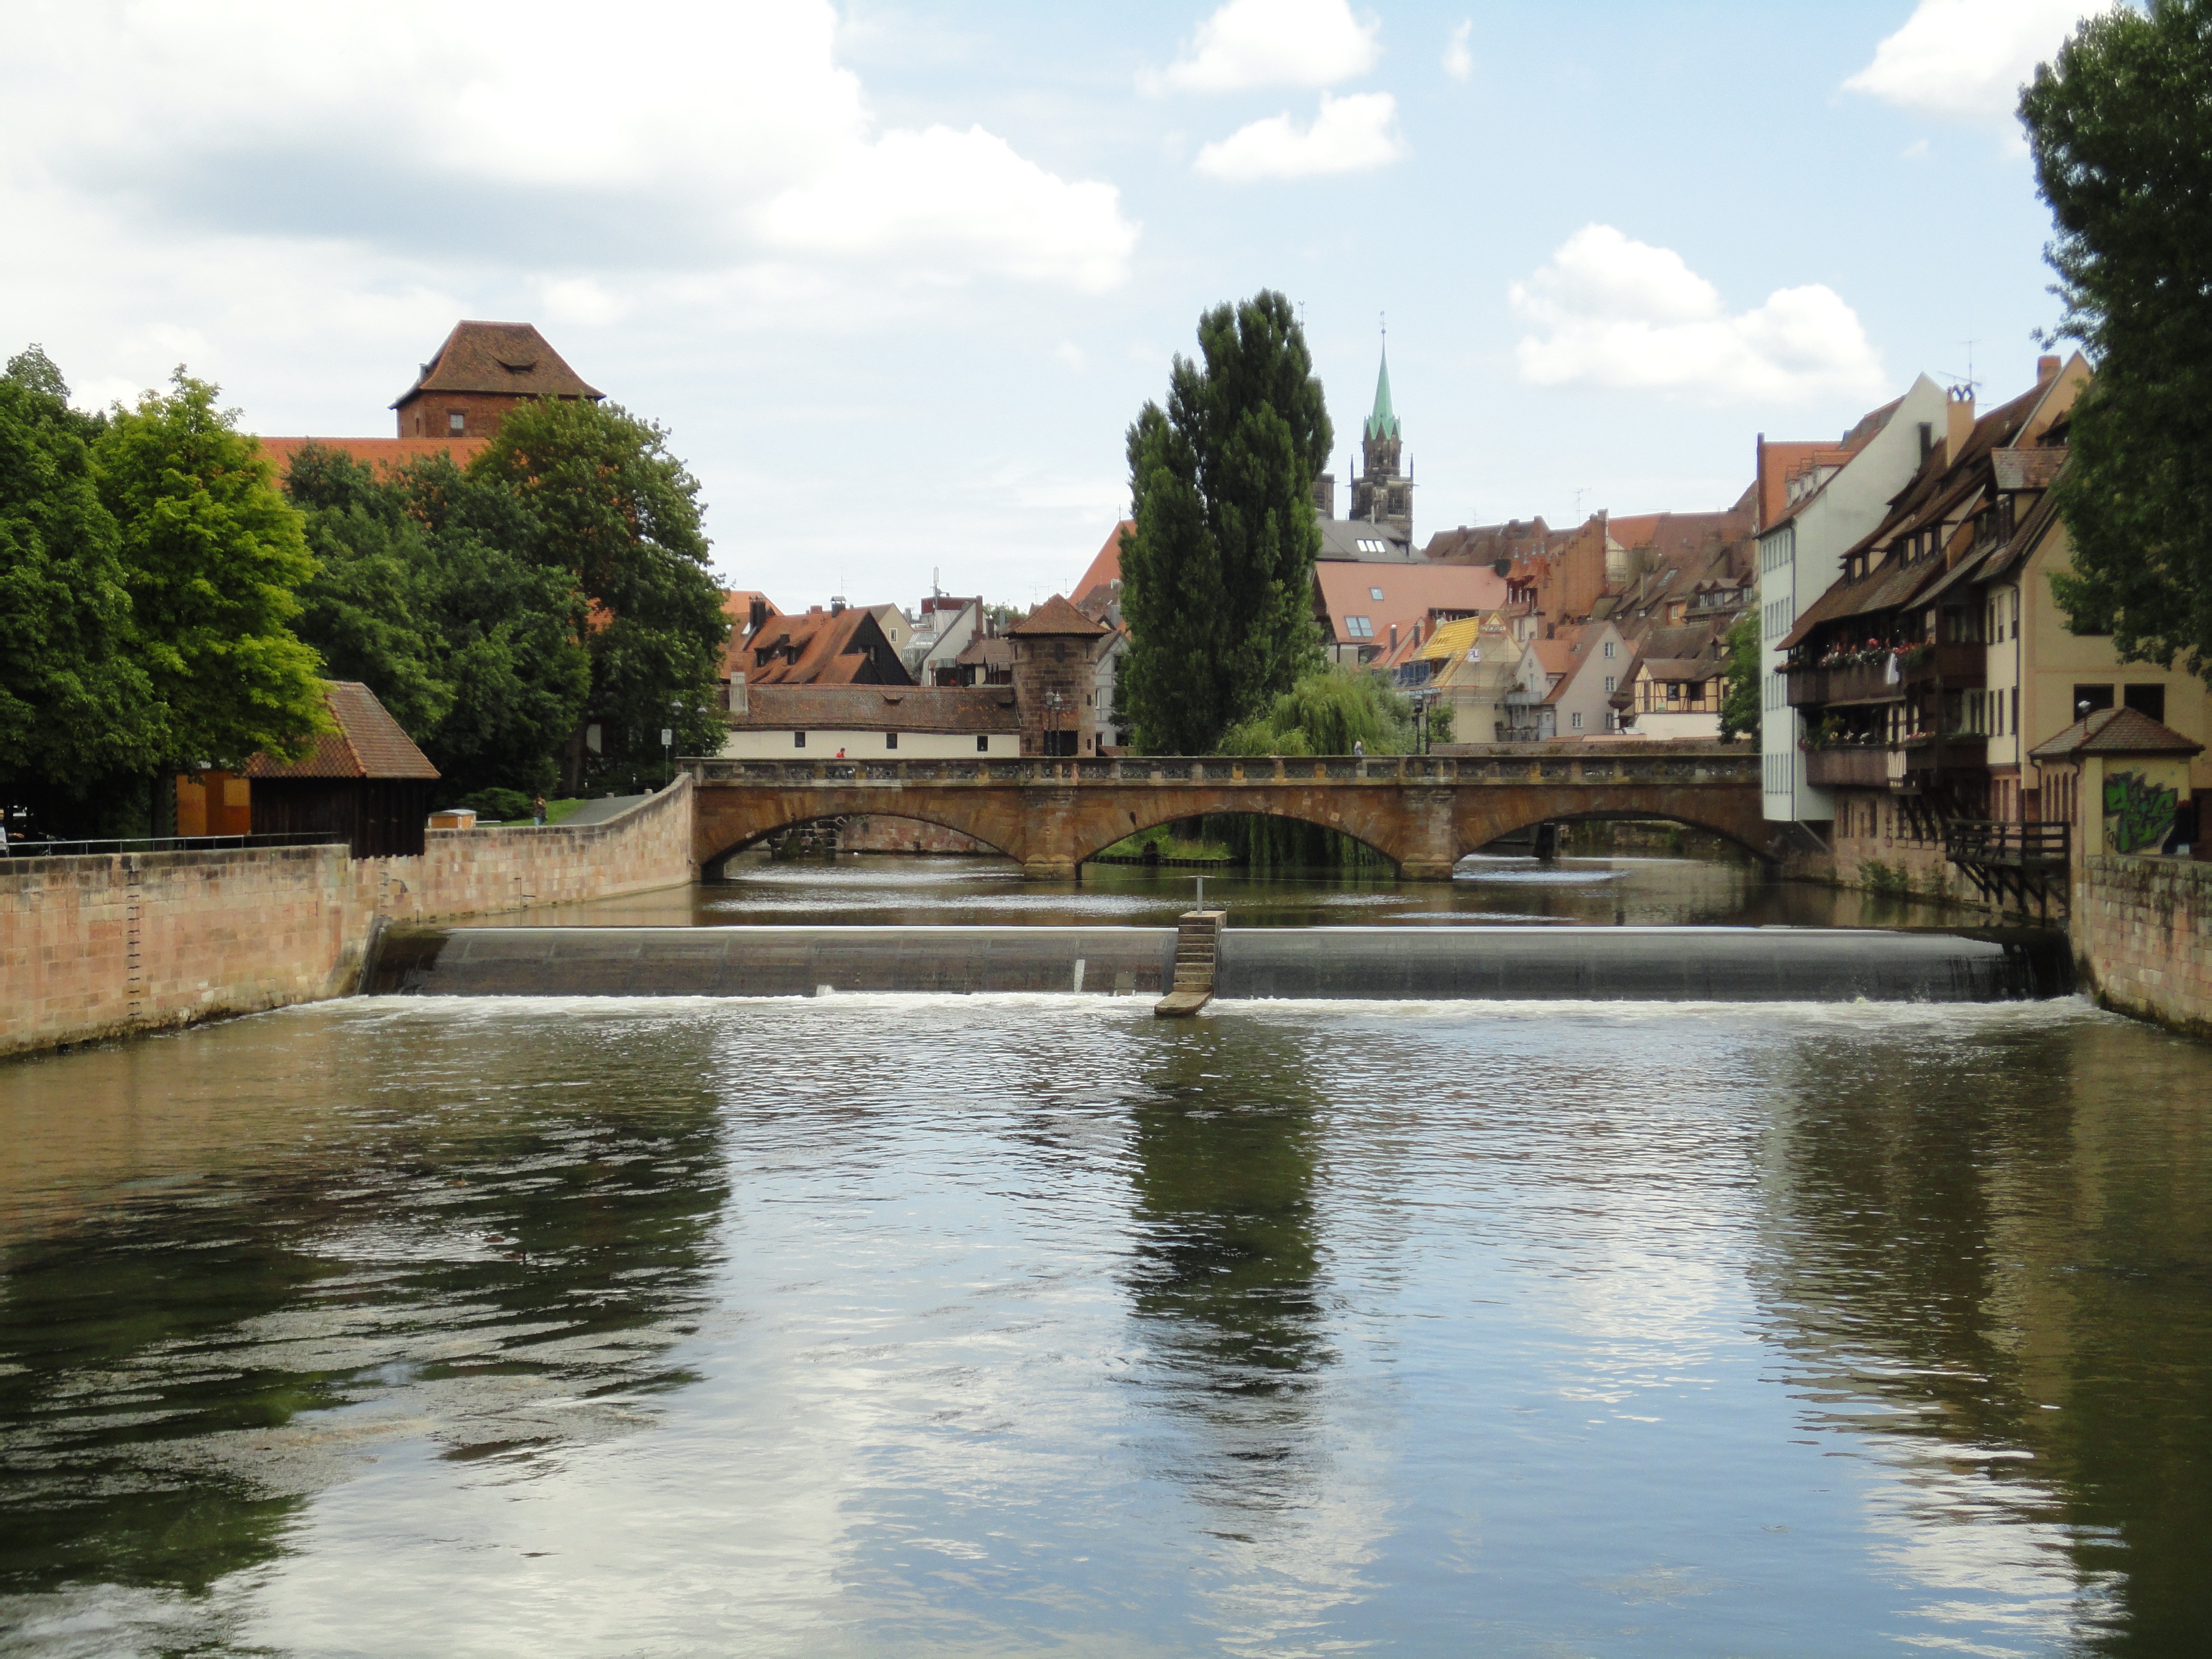
water, bridge, river, canal, pond, reflection, reservoir, waterway, body of water, estate, nuremberg, moat, reflecting pool